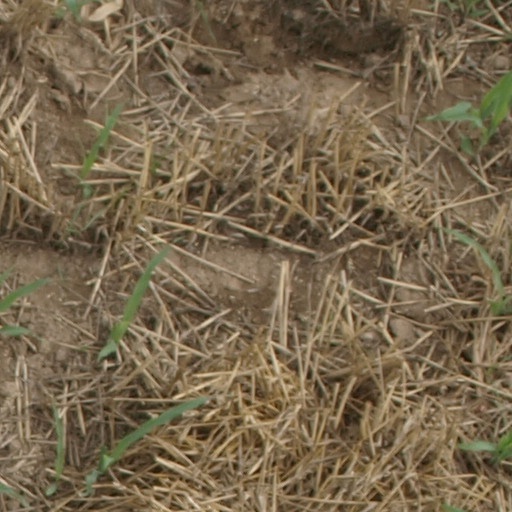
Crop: maize; corn